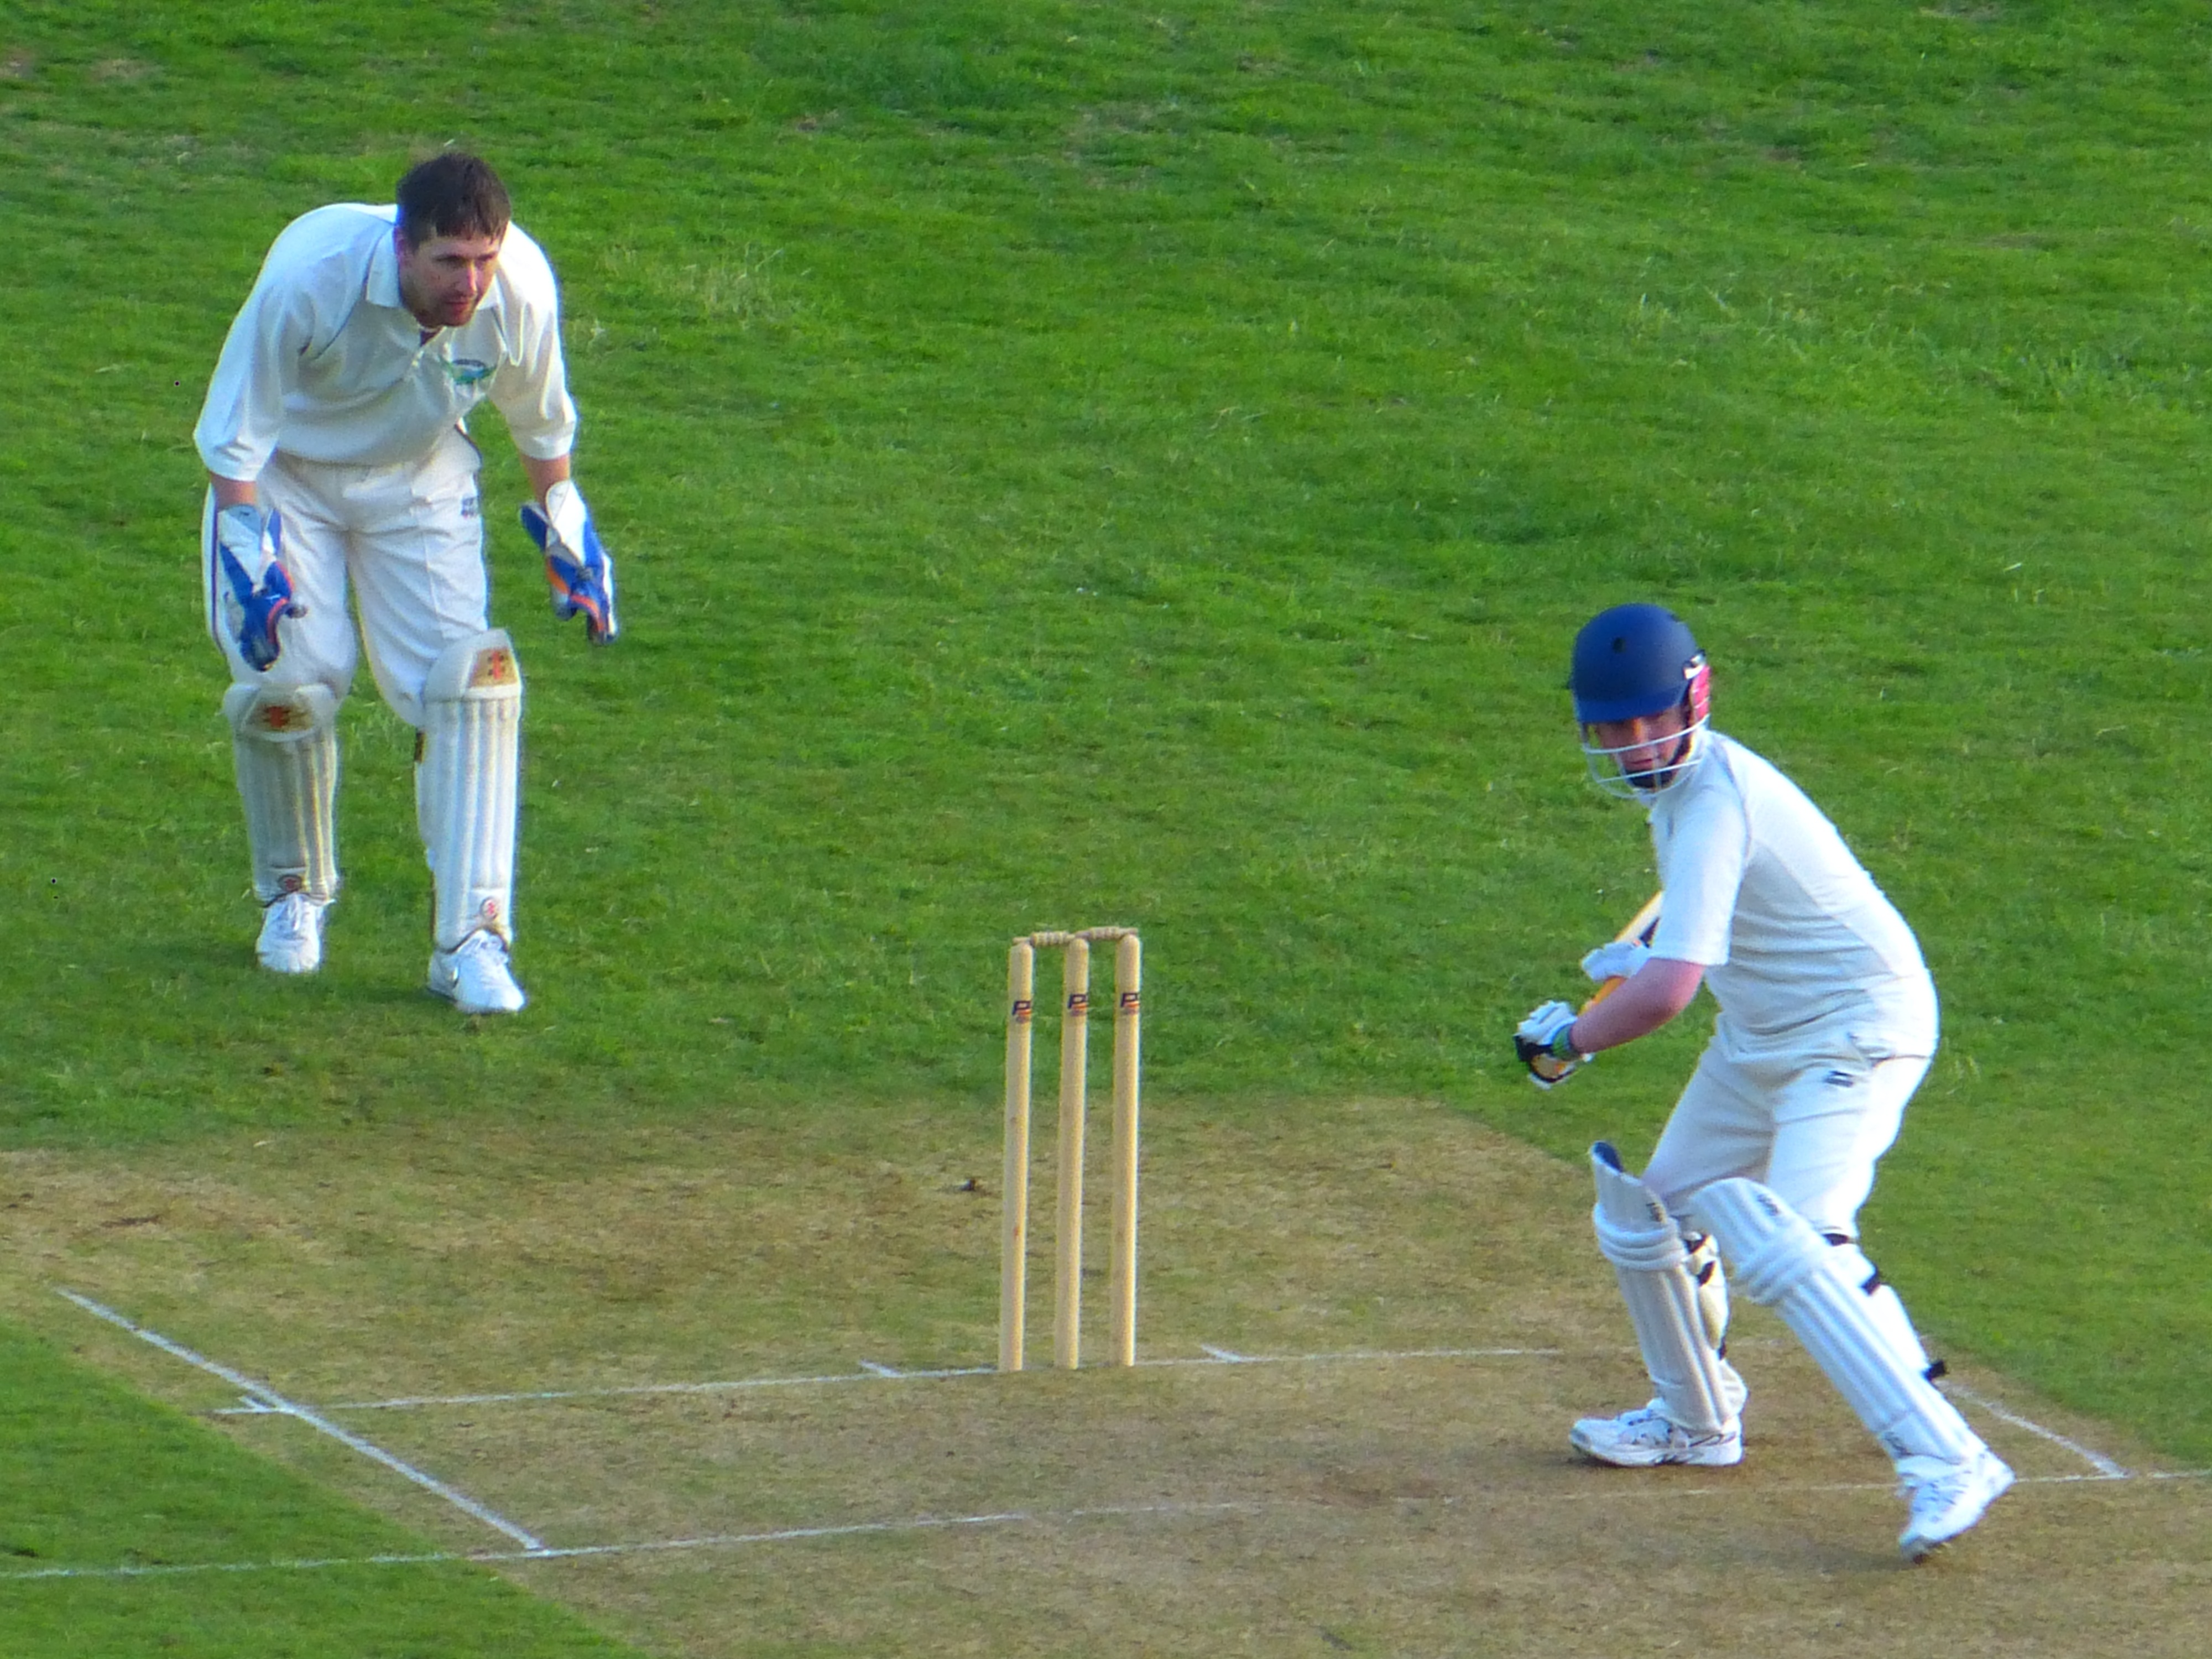
play, player, baseball field, pitch, cricket, throw, sports, ball, ball game, team sport, infielder, batsman, college baseball, team sports, thrower, bat and ball games